The Red Series

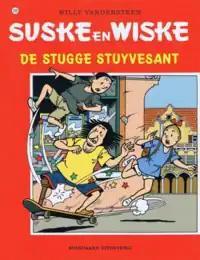
Cover to "De Stugge Stuyvesant" (2001), a typical alliterating Dutch-language title of the series

The name of these series originated in the red covers of the albums. They comprise most of the "Spike and Suzy" books, all others fitting into The Blue Series or the specials.